Trevor Wadley

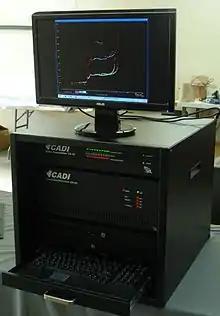
Example of an Ionosonde

At the CSIR he developed a local version of the device called an ionosonde for measuring the Earth's ionosphere; the original device was developed by Breit and Tuve in 1925. It is a specialised form of a radar detector used to measure the height of the ionised layers of air between 50 and 600 kilometers. This information gives insight into what is occurring during an ionospheric storm. The ionosonde was used to provide a transmission frequency prediction service to the SABC, the South African Postal Service (SAPO) and South African Military.